Transport in China

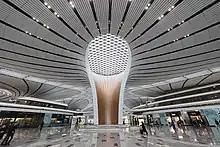
Interior of Beijing Daxing International Airport

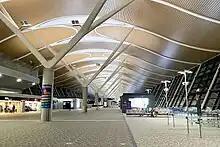
Interior of Shanghai Pudong International Airport

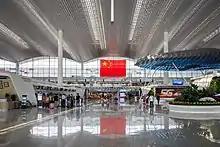
Interior of Guangzhou Baiyun International Airport

In 2007 China had 467 airports. Of China's major airports, Beijing Capital International Airport (PEK), located northeast of central Beijing, has the greatest flow of passengers annually and is the second busiest in the world.